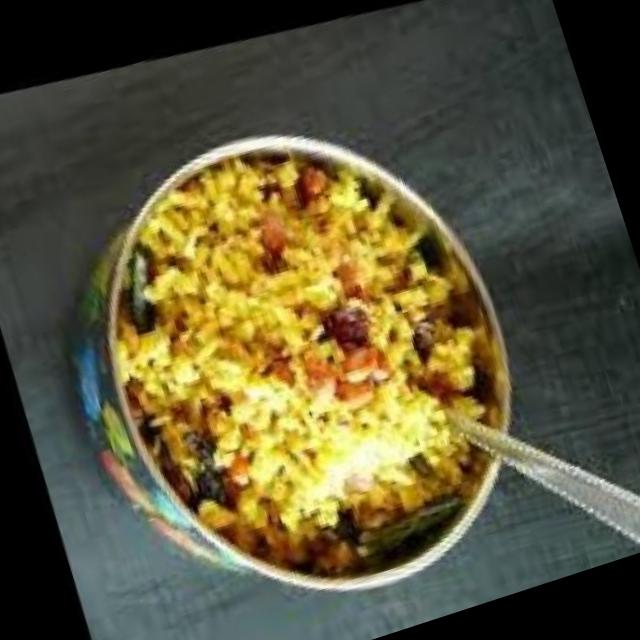
Dish: poha